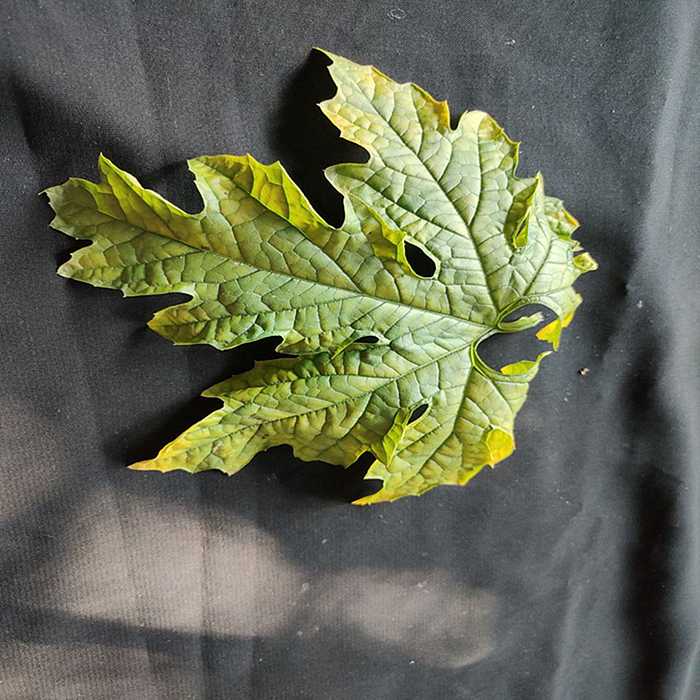
Plant: Bitter Gourd
Label: Mosaic virus